Breton Gospel Book (British Library, MS Egerton 609)

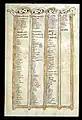
Folio 4r. Canon table in a micro-architectural frame and beak heads.

The canon tables are Eusebian Canon tables. Canon tables were used to divide up the gospels in a manuscript and are similar to a table of contents. The canon tables from folio 3v to 7r are in frames with brown and yellow. The canon tables' design changes between the open folio leaves. Some have animal heads at the ends, while others have organic designs. The canon tables on folio 3v to 4r have animal heads on both the top ends of each outer column. On folio 3v, both animal heads are the same and look like birds; whereas on folio 4r, they are different. The animal head on the left looks like a bird, where on the right it is another animal. Folio 4r on the second to the right column has a design at the top where it forms the arches, which the other side does not have. The canon tables are also inside a decorative micro-architecture frame. The canon tables on 4v and 5r only have a single animal head on each page. They are each on the column facing the index of the manuscript (on 4v it is the far-right column, and on 5r the far-left column). These frames also have less decoration, and are more simplistic. On folios 5v and 6r, they become simply lined frames. Folios 6v and 7r are almost the same except for small ornamentation at the cornered ends of the columns. Folio 6v has small curved ends at each of the bottom outer ends of the columns. The one on the right looks similar to an animal head. Where on folio 7r it has different swirling designs at the ends of the frames.